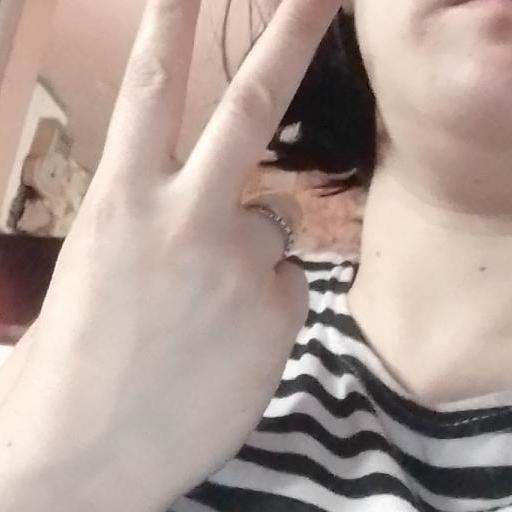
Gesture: peace_inverted